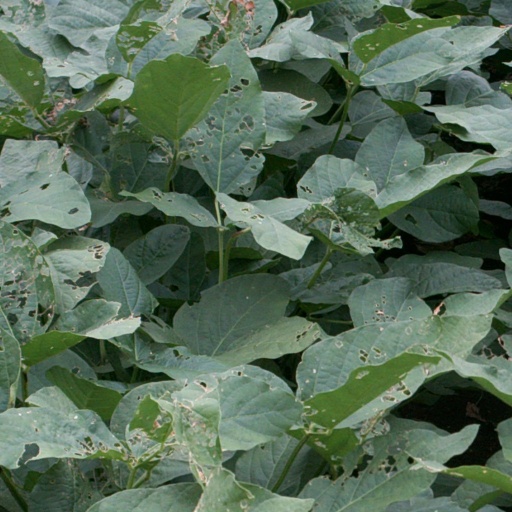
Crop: soybean